Music of Kingdom Hearts

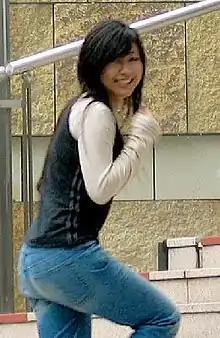
Pop singer Hikaru Utada was the only singer director Tetsuya Nomura had in mind for the series' vocal theme songs.

The two main theme songs were written and performed by Japanese American artist Hikaru Utada. They wrote two versions for each, one in Japanese and one in English; the latter is used for international releases of the games. "Hikari" and "Passion" are the Japanese version theme songs for "Kingdom Hearts" and "Kingdom Hearts II" respectively, while their English counterparts are called "Simple and Clean" and "Sanctuary". Utada was the only singer Nomura had in mind for the first "Kingdom Hearts" theme song. He considered Utada an iconic young singer whose music could break language and international barriers. Their involvement, along with the first song's Japanese title, was announced in January 2002. Utada's involvement with the sequel was announced in July 2005. Nomura chose not to have a different singer perform the second theme song because he believed fans associated Utada with "Kingdom Hearts". Utada derived their inspiration from the worlds and characters in "Kingdom Hearts"; they also received written explanations of the stories from Nomura. Nomura stated that the vocals of the second theme tie in more closely with the game's story than "Hikari"/"Simple and Clean" did with "Kingdom Hearts" and "Kingdom Hearts: Chain of Memories". Conversely, Nomura commented that Utada's theme songs influenced several factors in creating the games.